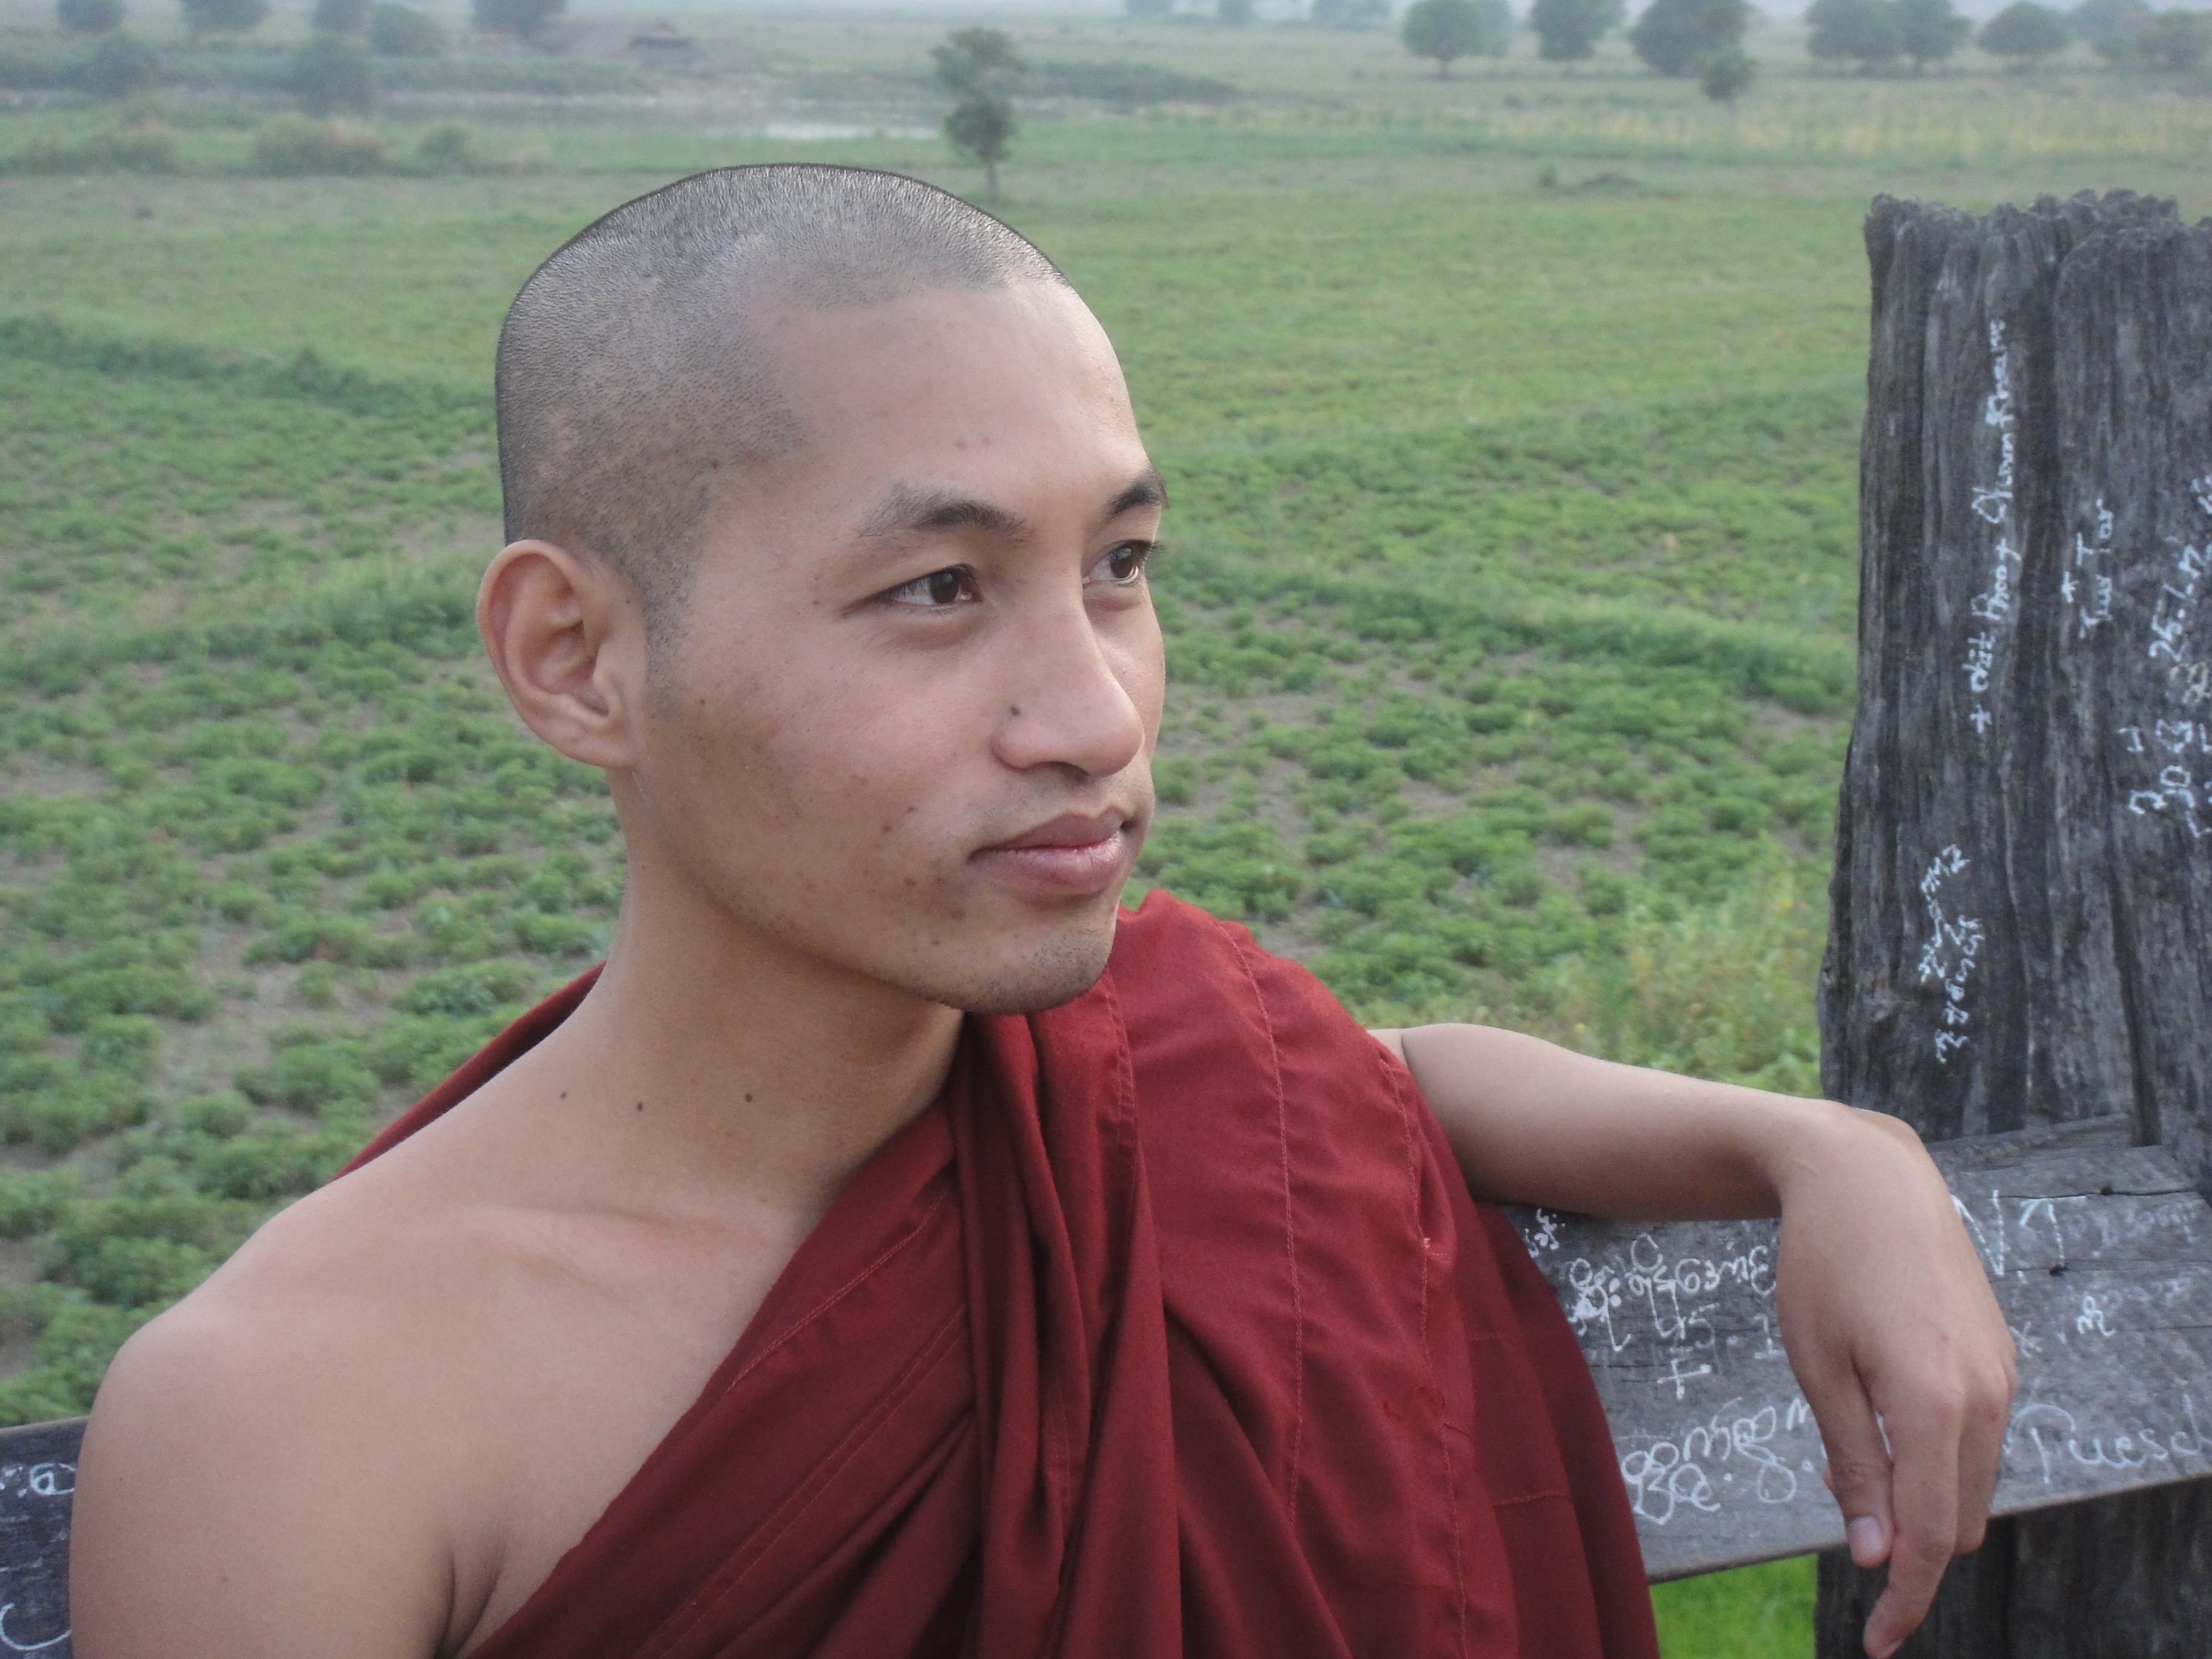
man, person, people, hair, male, monk, buddhism, religion, temple, myanmar, burma